Schedules of substances annexed to the Chemical Weapons Convention

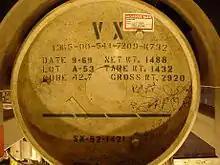
Container with VX

The "Annex on Chemicals" contains three lists of substances whose use is prohibited or restricted under the Convention. Part A of the Annex contains guidelines for inclusion in the lists; Part B contains the lists themselves. The lists are compiled according to decreasing probability that the substance is intended for military use. The Lists themselves are divided into part A with toxic substances that can be used directly as chemical weapons and part B containing their precursors (chemicals with which those substances can be made). The Lists are subject to the following criteria, among others: